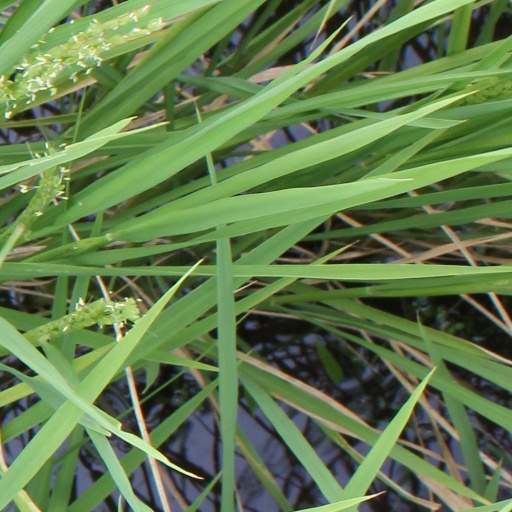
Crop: rice